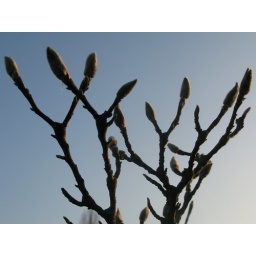
Such a nice cold day in Bedford , with a clear sky - the buds looked good against it.